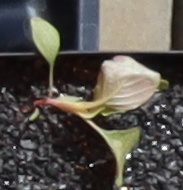
Label: Redroot Pigweed